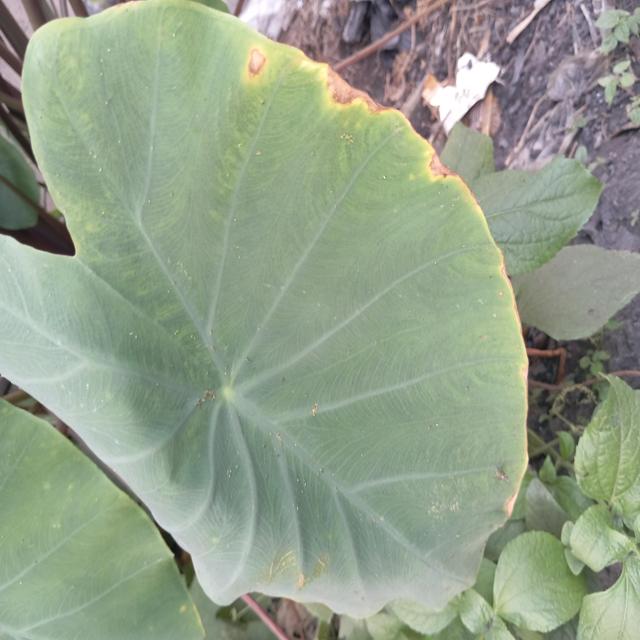
Label: Mid_Blight